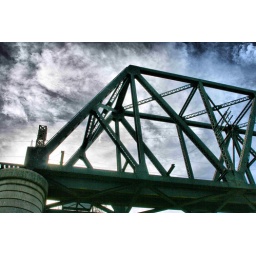
Railroad bridge across the Missouri river next to Hwy 370 in St. Charles.